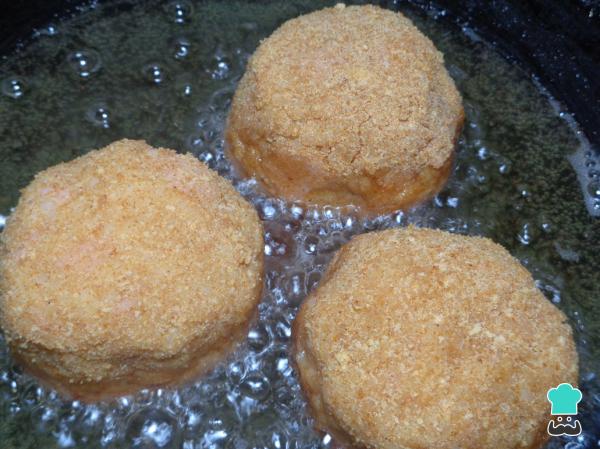
Ya para terminar, calentamos a fuego medio suficiente aceite y agregamos poco a poco las croquetas para freír hasta que estén doradas y crujientes. Luego, las retiramos y ponemos a escurrir para eliminar el exceso de grasa.